Ronald B. Scott

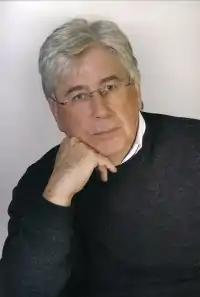
Ronald B. Scott

Ronald Bruce Scott (October 4, 1945 – February 20, 2020) was an American author, journalist, media advisor and former staff writer for "Time Magazine", and also a member of a small editorial team that founded "People Magazine" in 1974. He was best known for "", his 2011 independent biography of then presidential candidate Mitt Romney, written from the point of view of a critical but fellow member of the Church of Jesus Christ of Latter-day Saints (LDS Church). In 2005, Scott became the first commentator to highlight how Romney changed his positions on both abortion and same-sex marriage during his bid for presidential election.